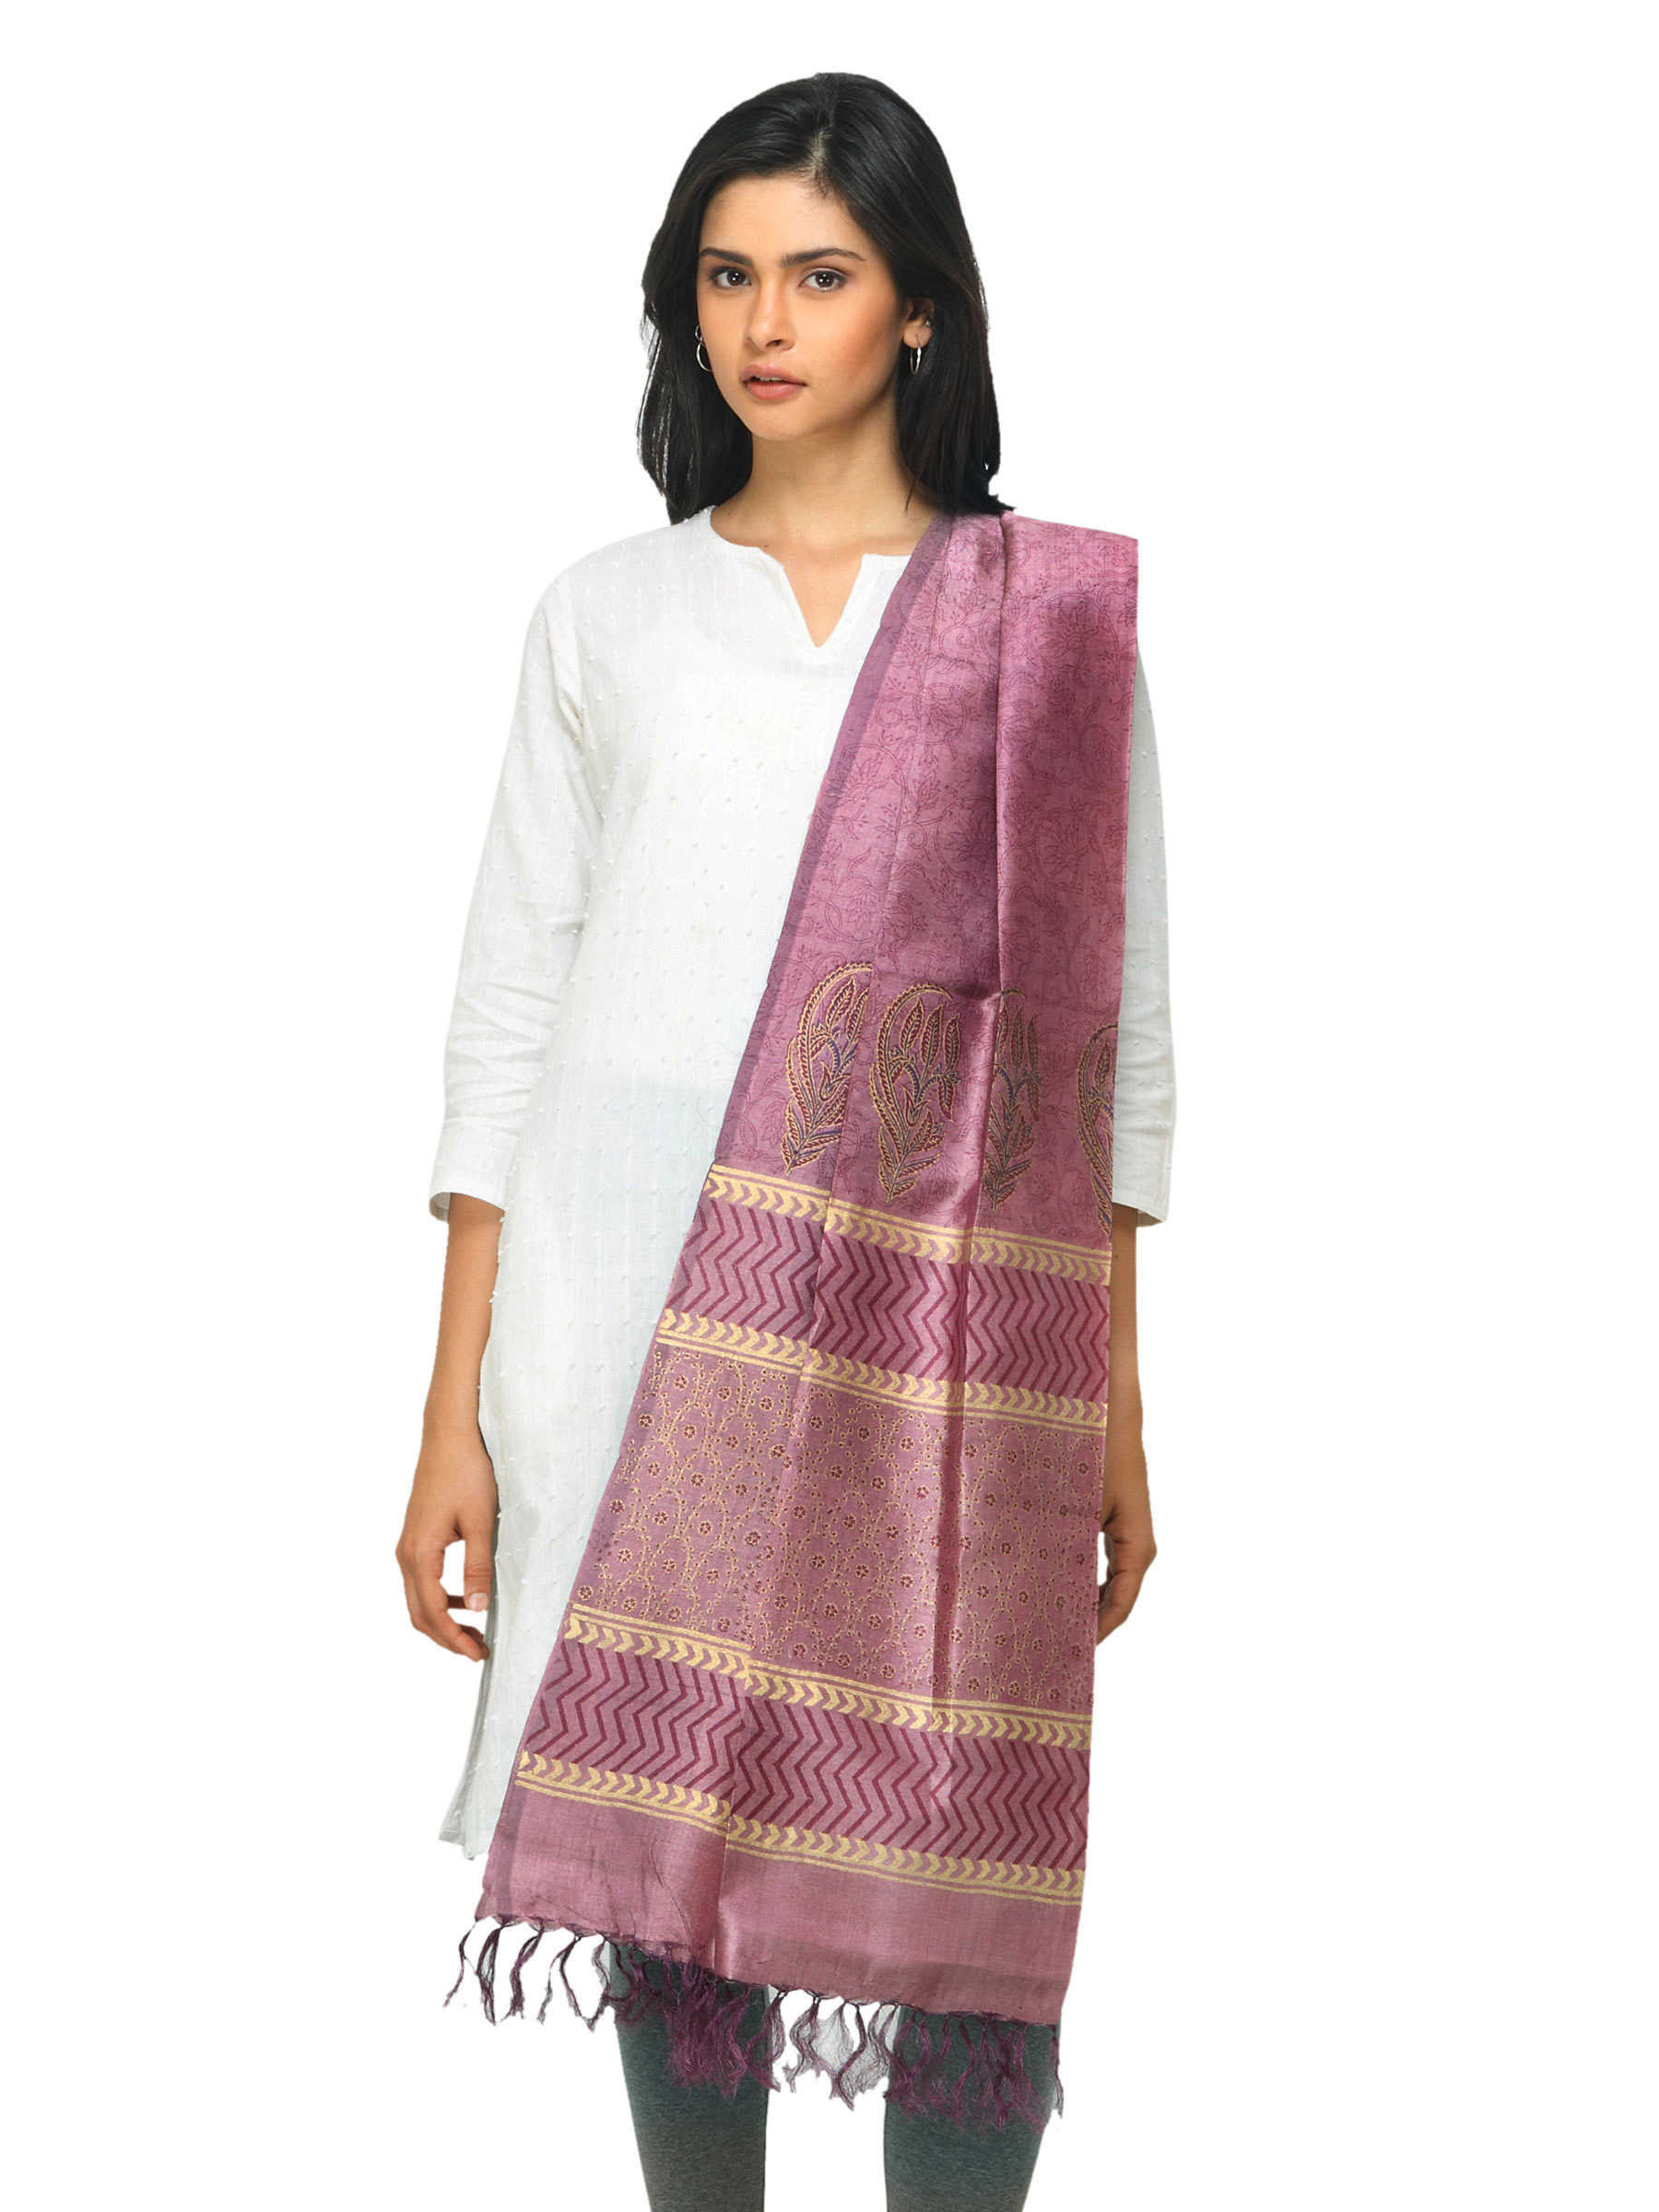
Fabindia Women Mauve Silk Dupatta
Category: Apparel / Topwear / Dupatta
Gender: Women
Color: Mauve
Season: Summer 2012
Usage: Ethnic